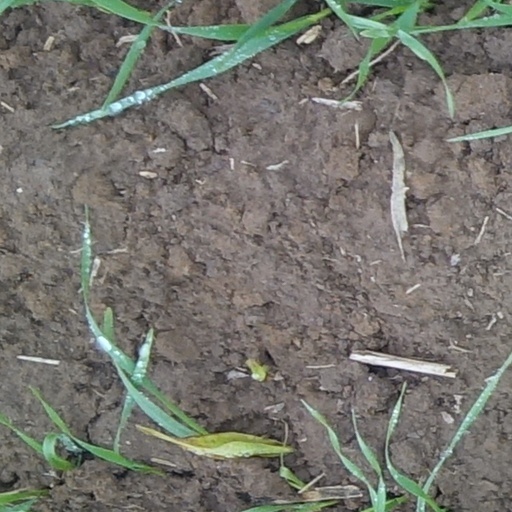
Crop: wheat